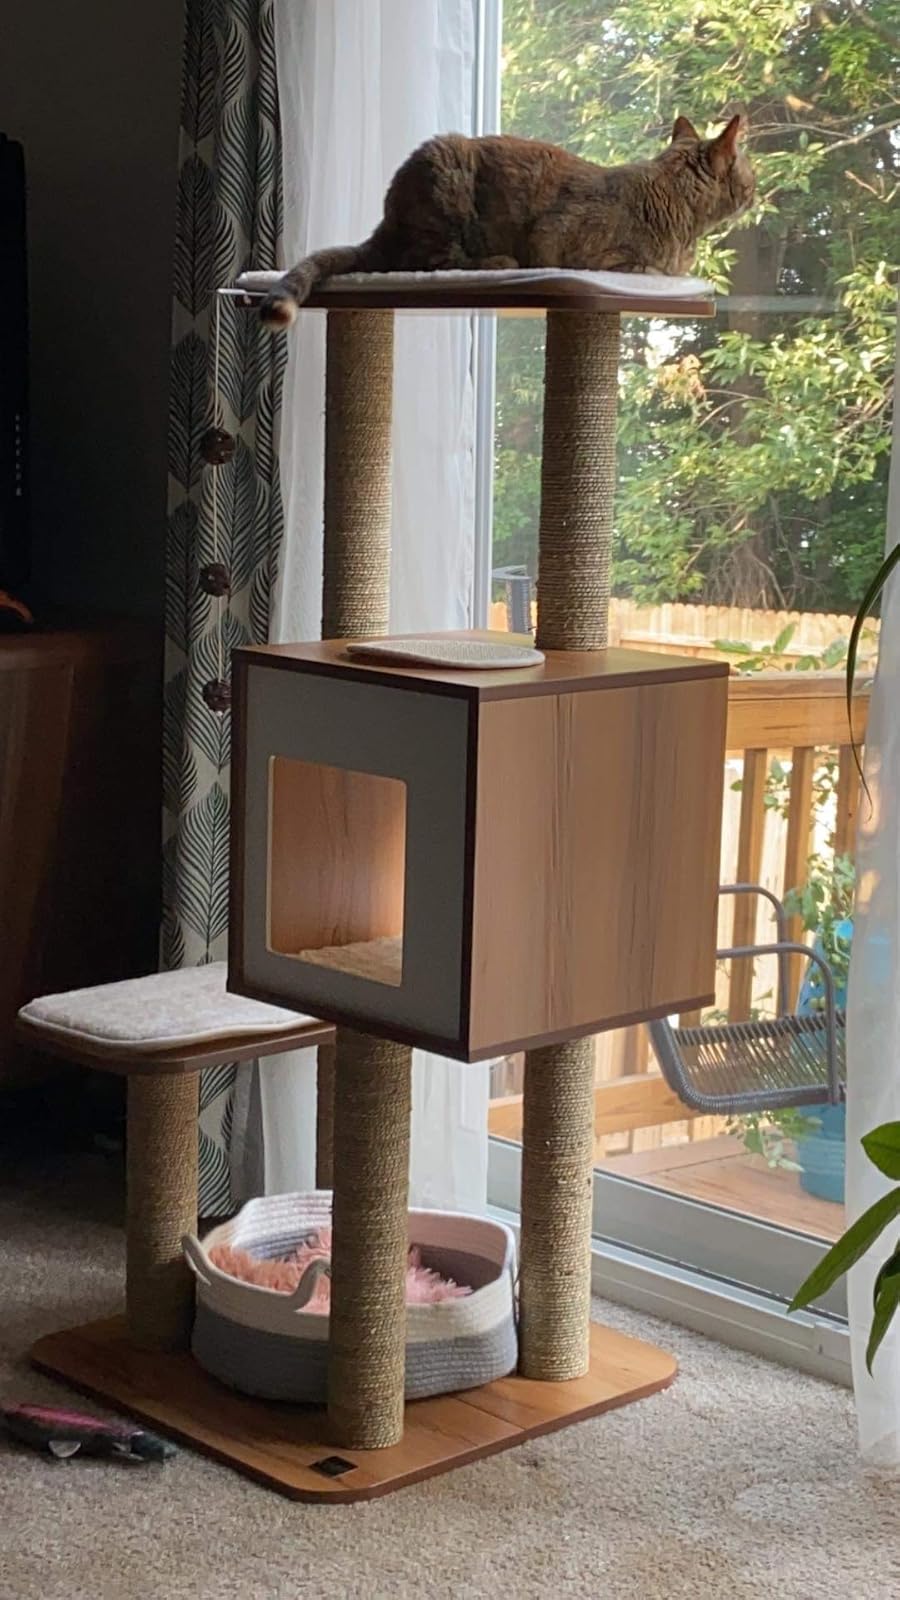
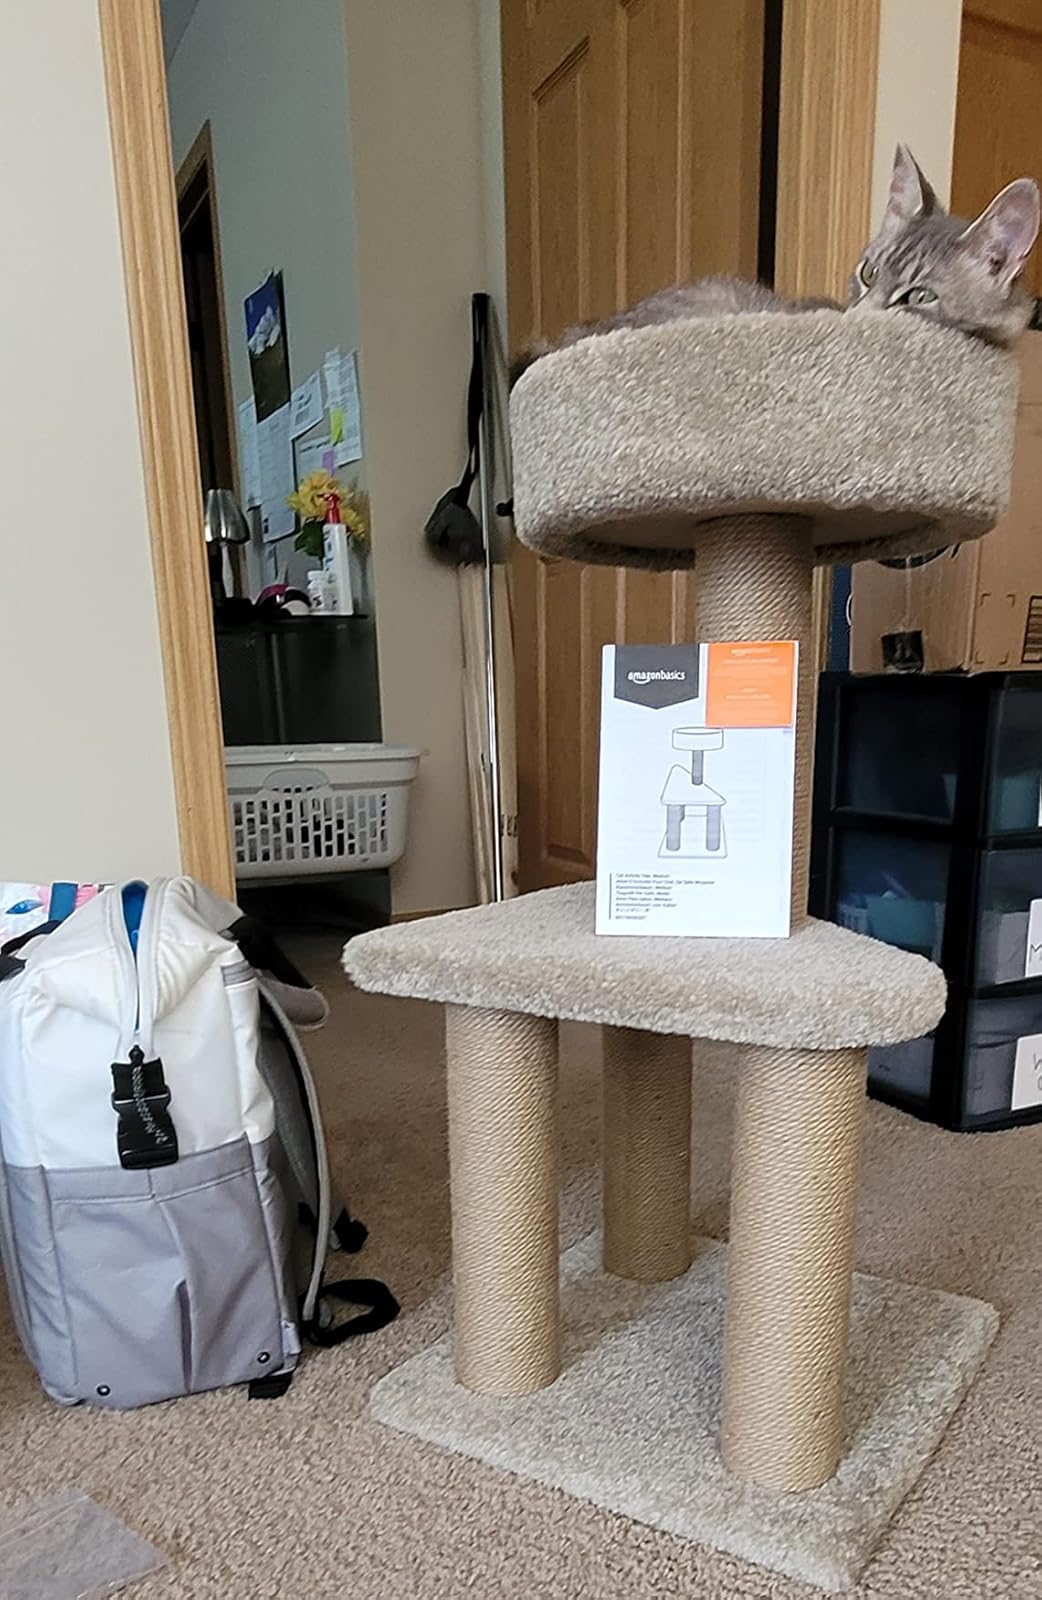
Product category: items_cat tree
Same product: no